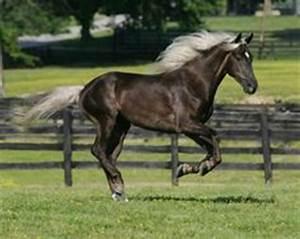
horse